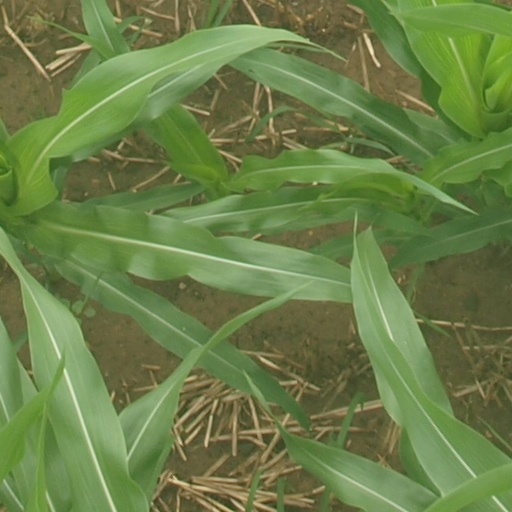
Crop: maize; corn